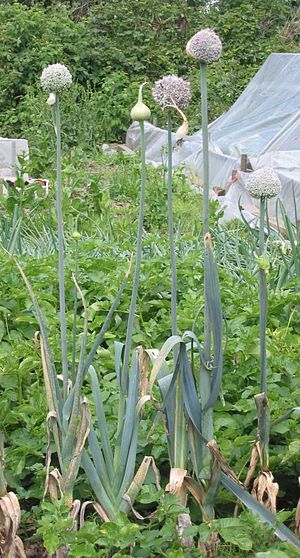
Porre
Porre er en løg-plante, der er almindeligt dyrket som grønsag. Den menes at have været anvendt i mere end 4000 år.